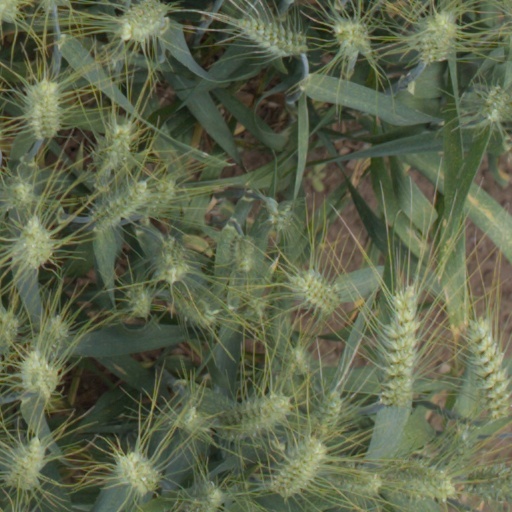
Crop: wheat